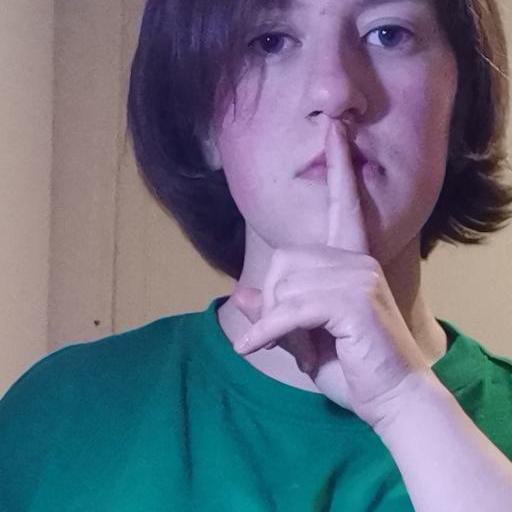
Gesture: mute